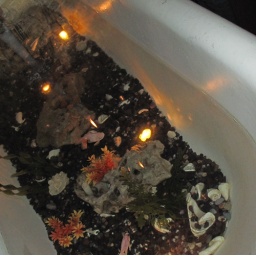
fishes in a bathtub as our dinner table